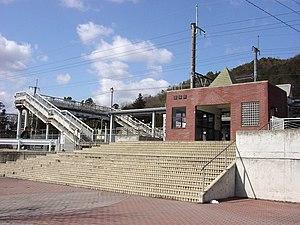
La gare de Dōjō est une gare ferroviaire située dans la ville de Kobe, dans la préfecture de Hyōgo au Japon. La gare est exploitée par la compagnie JR West, sur la ligne Fukuchiyama/Ligne JR Takarazuka.L’utilisation de la carte ICOCA est valable dans cette gare.